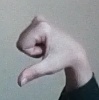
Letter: waw